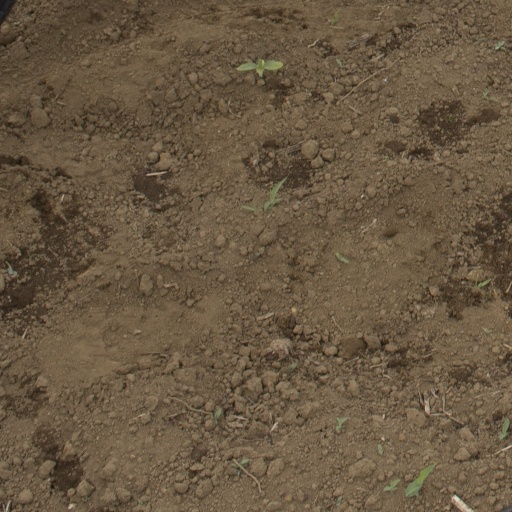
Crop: Jerusalem artichoke